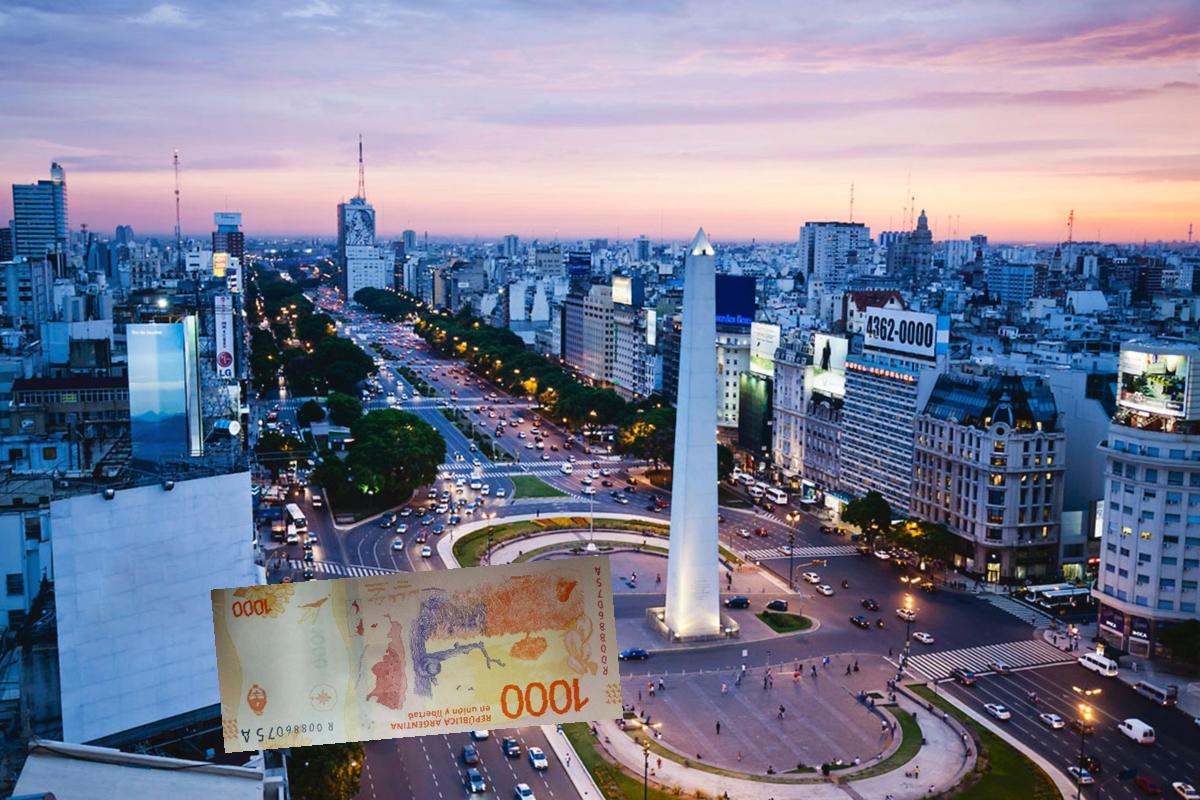
Denominación: 1000